Southeast Texas

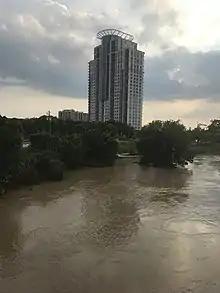

Compared to the rest of the state, Southeast Texas' climate is warmer in winter and cooler in summer. On average, the region receives more rain than other parts of the state, and it experiences a wet season and dry season like the tropics. This can increase the humidity level in the region. The relatively mild and wet climate is largely due to the influence of the Gulf of Mexico.